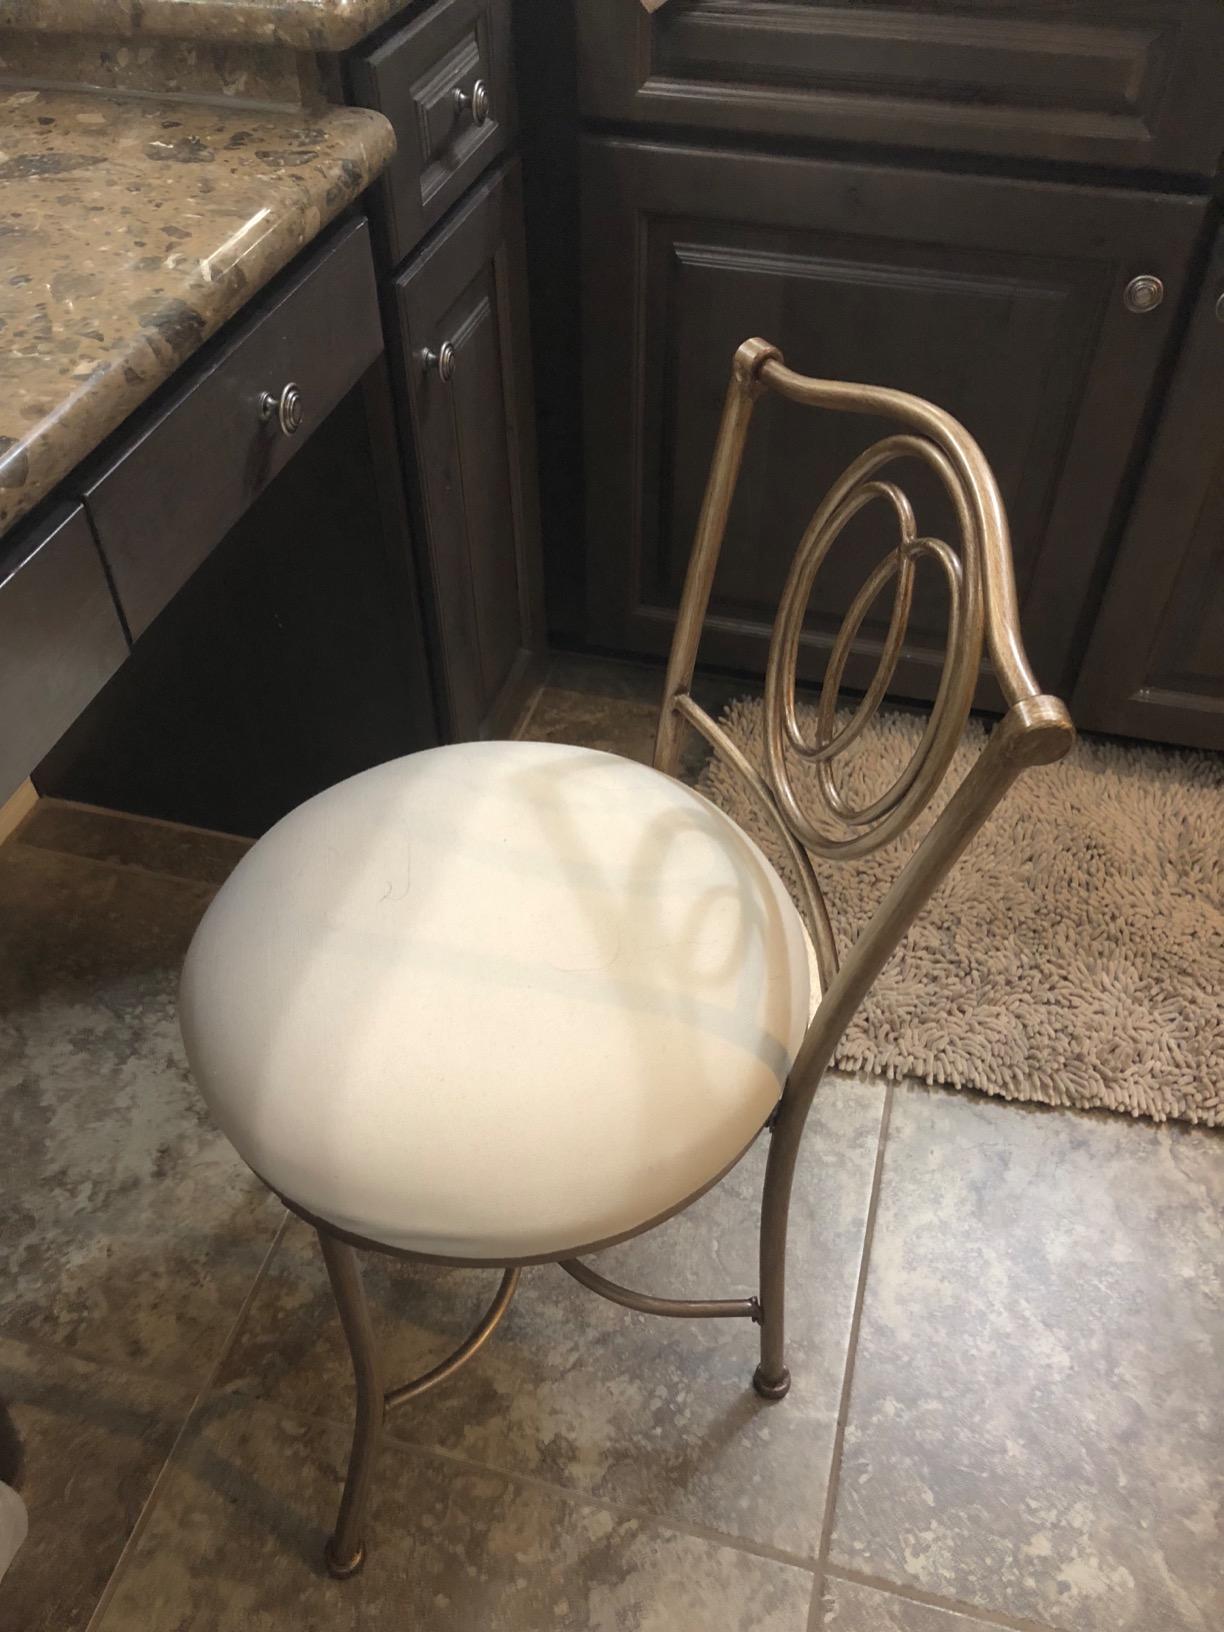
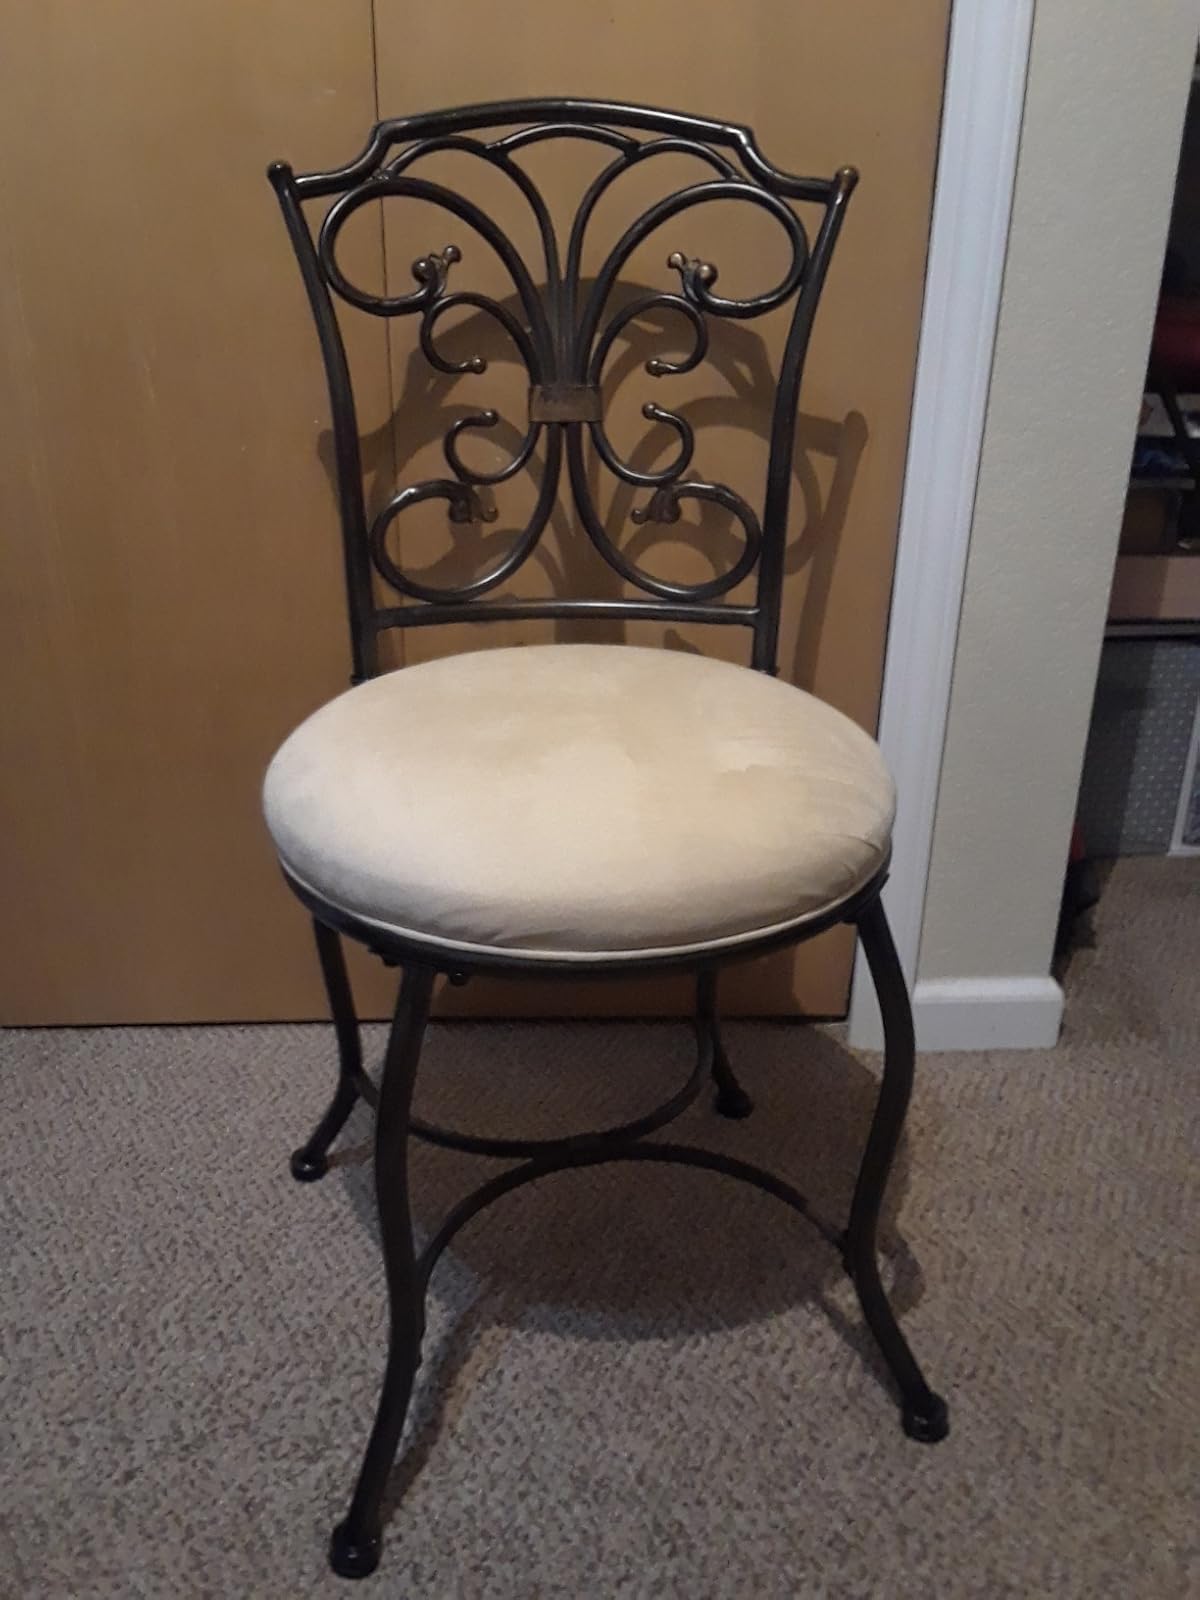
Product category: stool
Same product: no